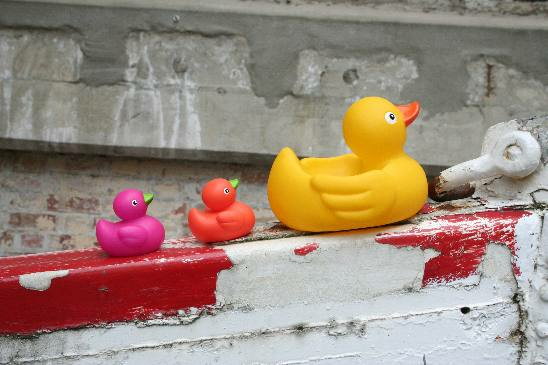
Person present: No